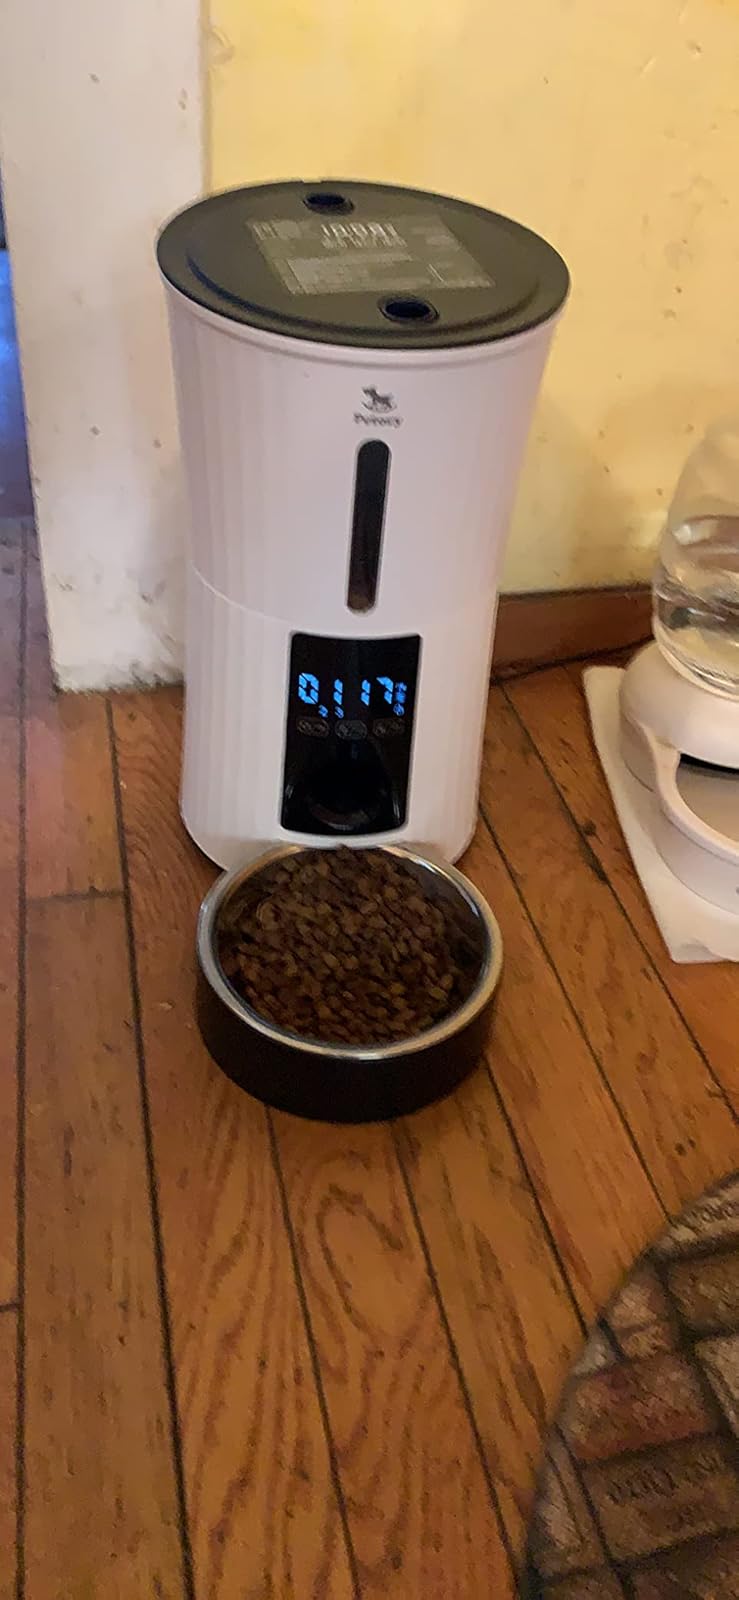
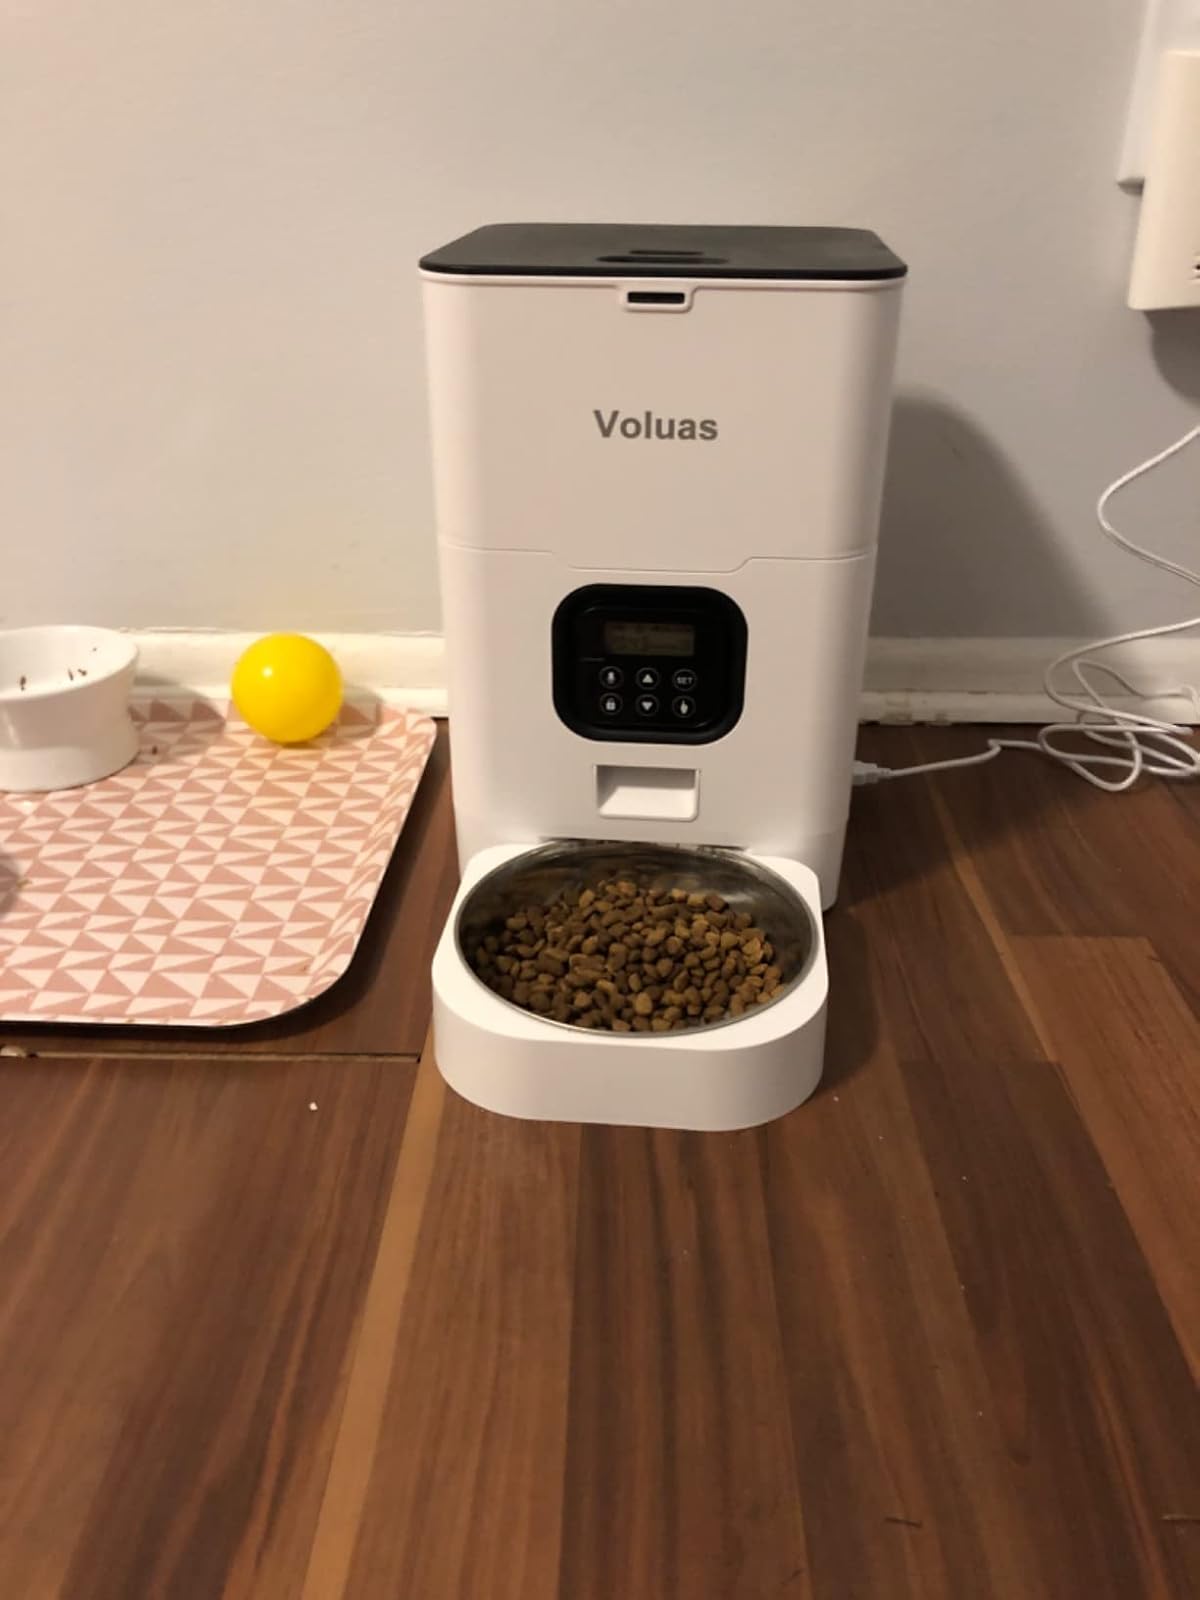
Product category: items_feeder
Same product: no